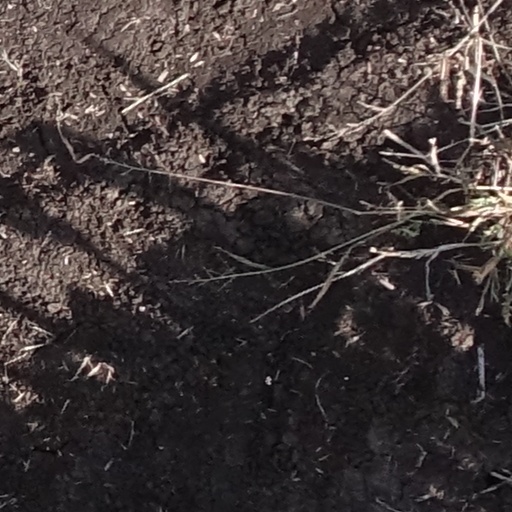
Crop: sorghum